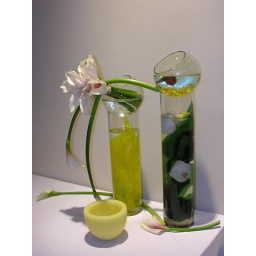
Unique glass, candle, flower and tropical fish arrangements by Thomas Corella.